Heinkel P.1079

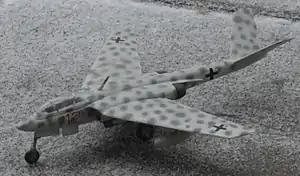
Heinkel He P.1079A model aircraft

The Heinkel He P.1079 was a projected German V-tail all weather jet fighter designed by Heinkel Flugzeugwerke in the closing stages of World War II. The aircraft was only a design; it was not produced.